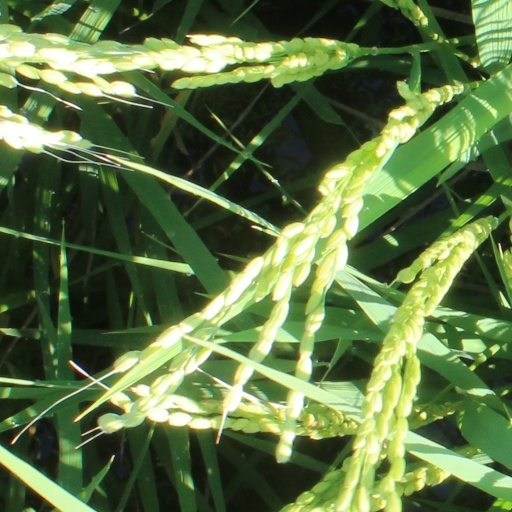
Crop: rice